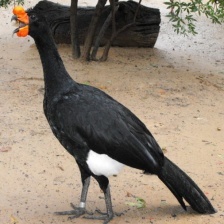
Species: WATTLED CURASSOW
Scientific name: CRAX GLOBULOSA